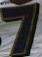
Number: 7